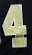
Number: 4